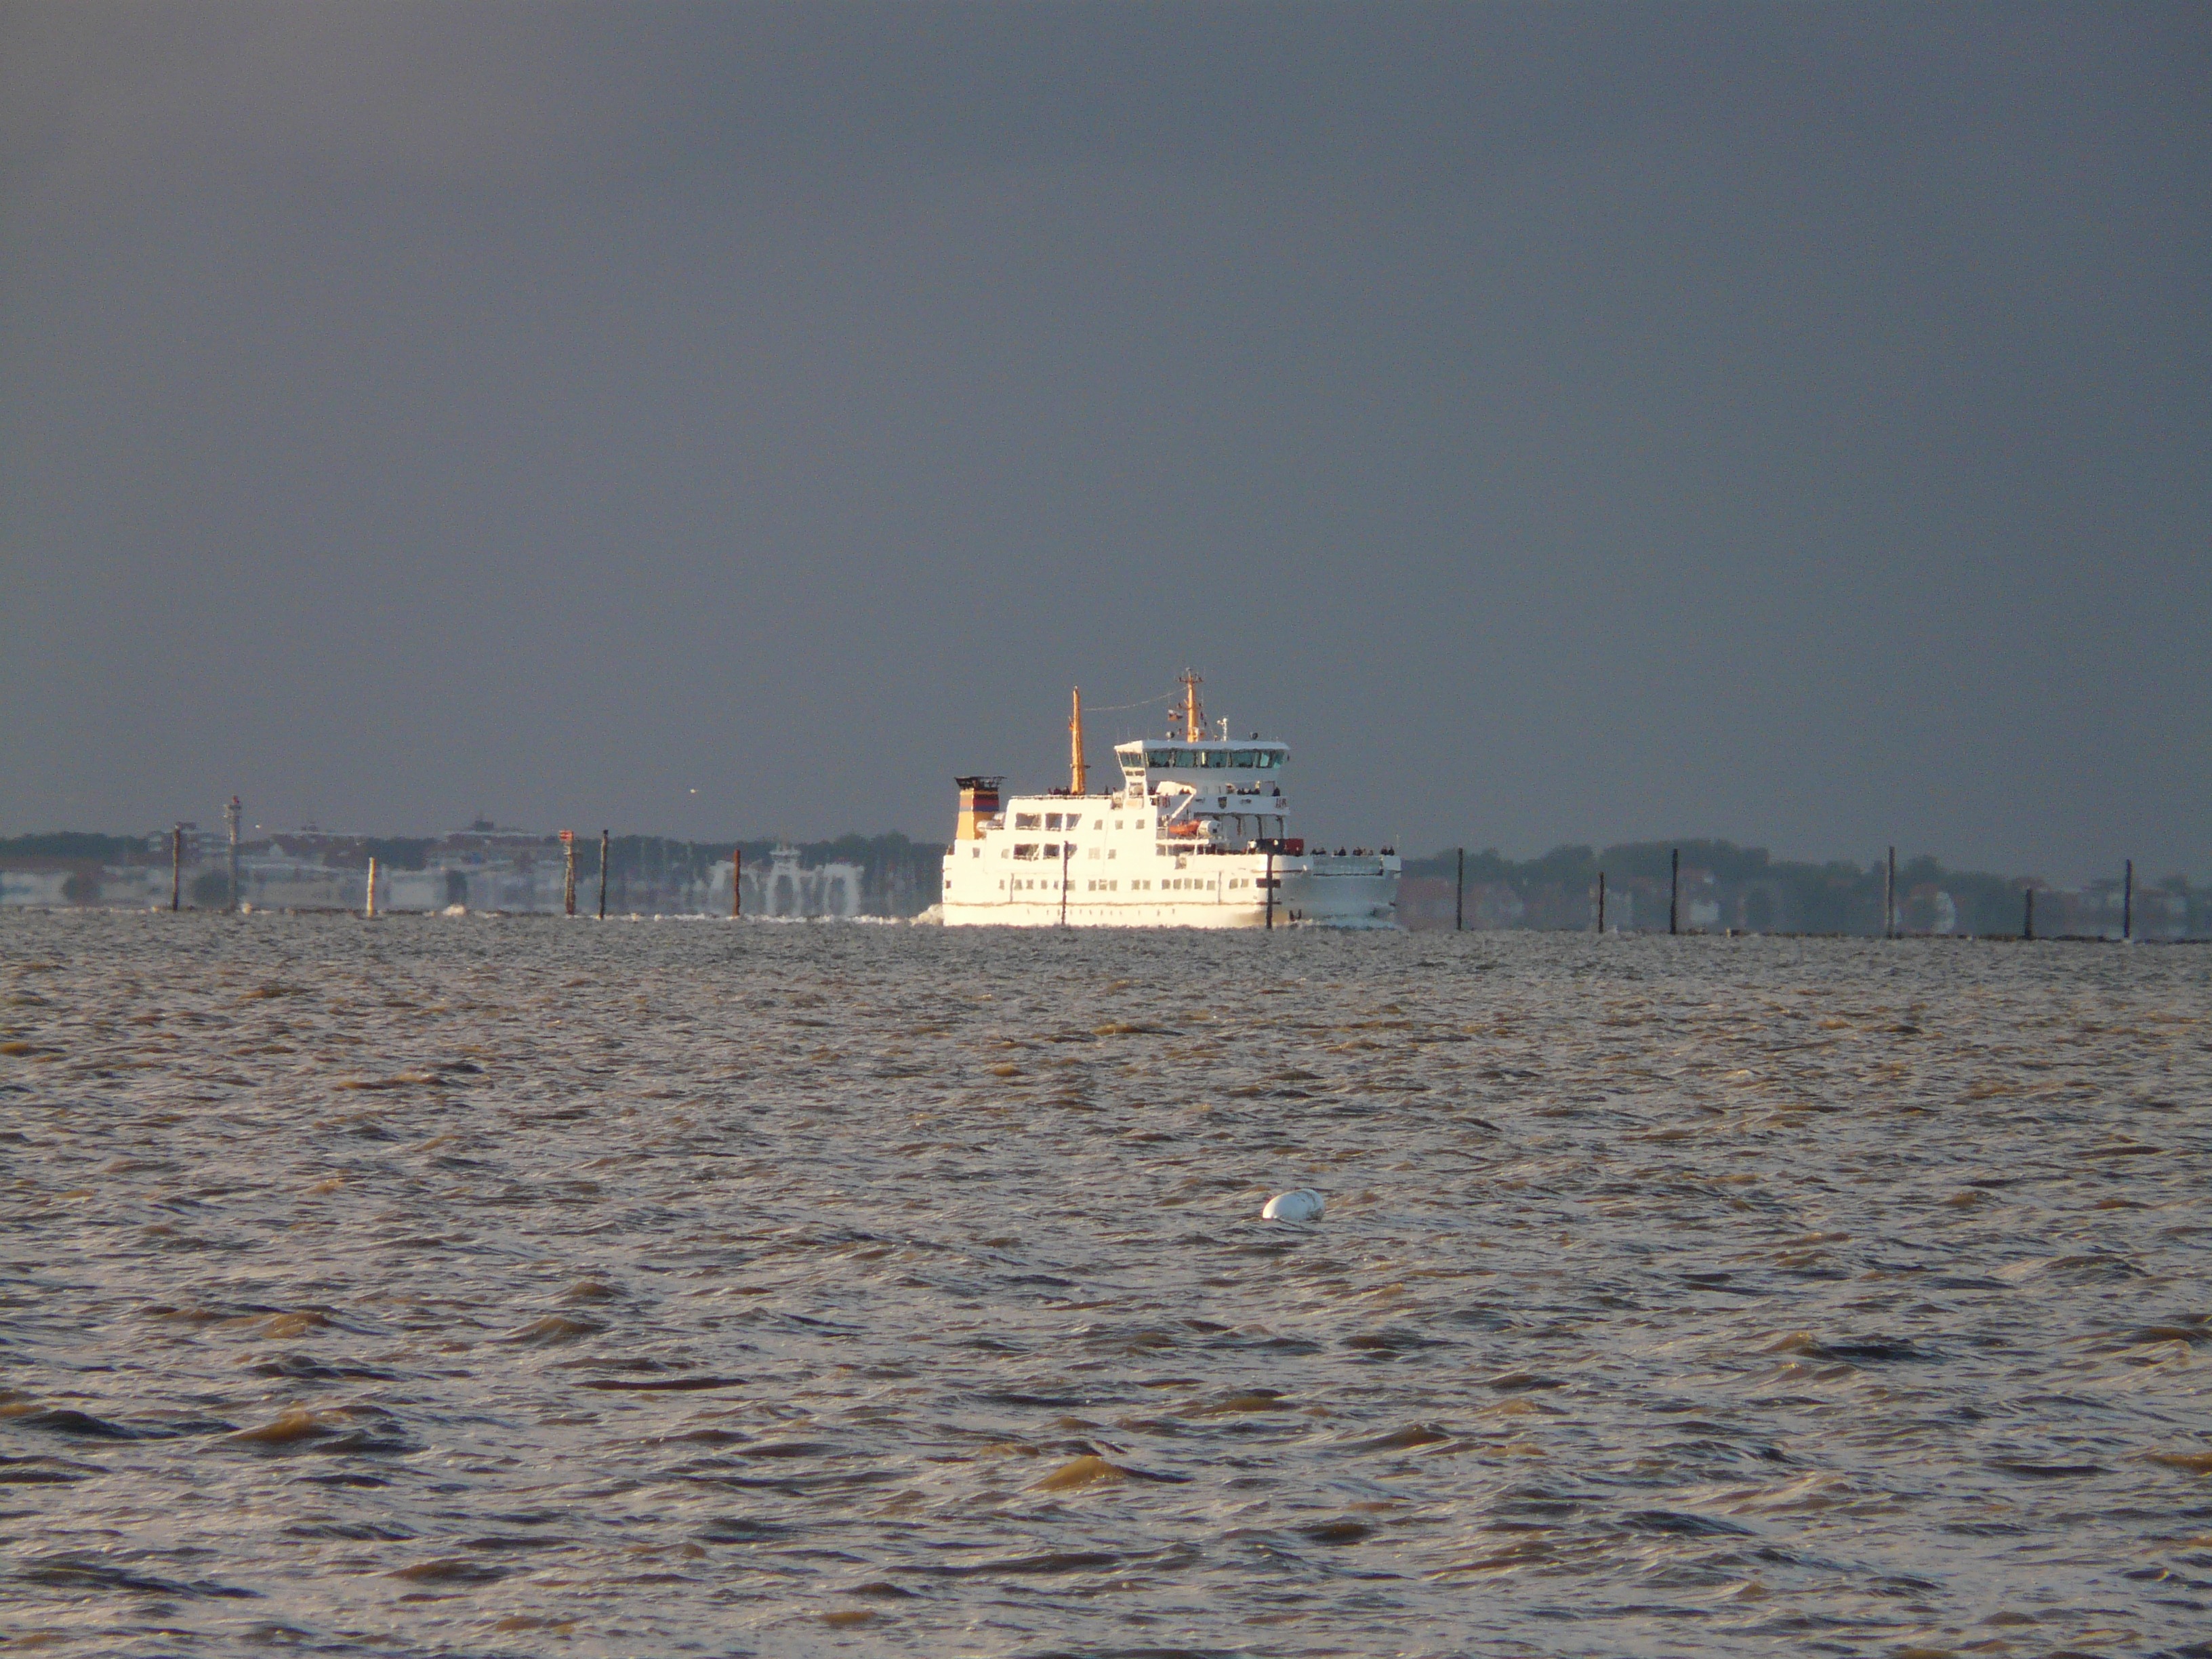
beach, sea, coast, water, ocean, boat, shore, wave, ship, transport, boot, vehicle, tower, harbor, cross, cargo ship, ferry, channel, shipping, watercraft, breakwater